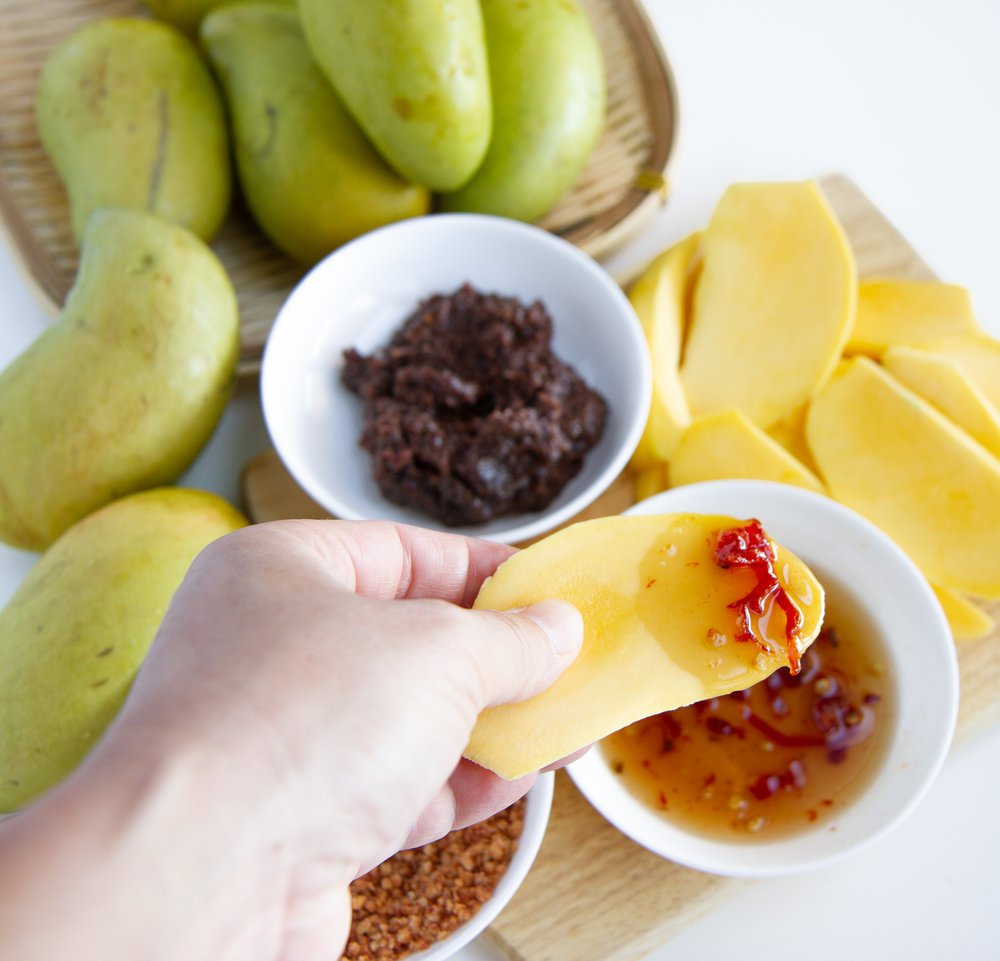
Label: Mango